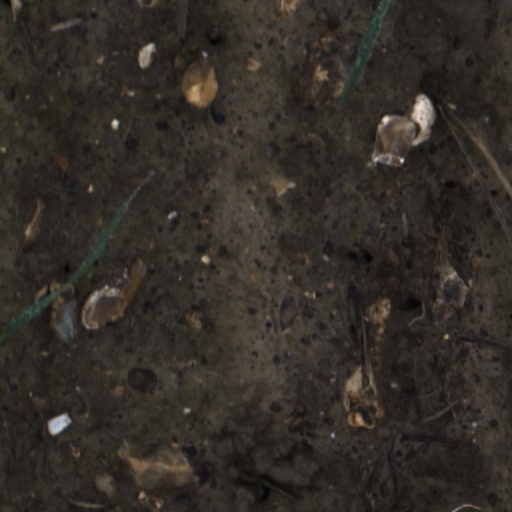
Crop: wheat